2019 West Coast Eagles season

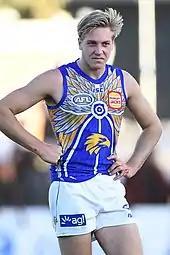
Male athlete in an Australian rules football game

In round 19, West Coast defeated North Melbourne 121–72, placing the Eagles two wins inside the top four. Josh Kennedy kicked seven goals, one of which was his 600th goal. Shannon Hurn returned from injury for the Eagles' round 20 match against at Marvel Stadium. West Coast had a solid win, beating Carlton 99–75. This put the Eagles on 14 wins, the same number as the first-placed Geelong. West Coast then won their following match, against Adelaide, 90–80. The close score caused the Eagles to drop from second to third on the ladder despite the win. West Coast were still looking at a top two finish though. Oscar Allen received a Rising Star award nomination for his three goal effort against Adelaide.